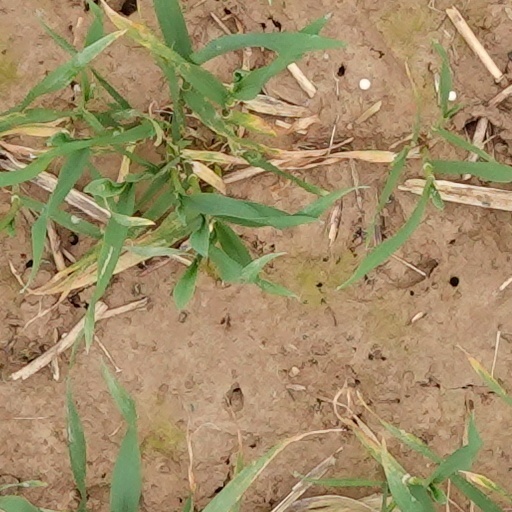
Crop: wheat